Tunbridge Wells West railway station

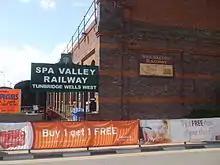
Spa Valley Railway operations in former Engine Shed

More than 20 years after its closure, Tunbridge Wells West is once again a busy railway station and depot. Passenger services using heritage trains now run on the Spa Valley Railway (SVR) between Tunbridge Wells West to , via and . After an 11-year struggle - during which Tunbridge Wells Borough Council gave planning permission for the construction of a Sainsbury's supermarket complex on the site of the derelict goods yard - in 1996 the Society acquired the trackbed of the former line as far as Birchden Junction. Alongside the former LB&SCR loco shed a new platform was built, from where services began running to Cold Bath Bridge (about 0.75-mile away) in December 1996. Services were extended to Groombridge in August 1997, and Birchden Junction in 2005. After the successful "Return to Eridge" appeal to raise £500,000 for the extension to the Uckfield main line at Eridge, railway re-connected the line to on 25 March 2011